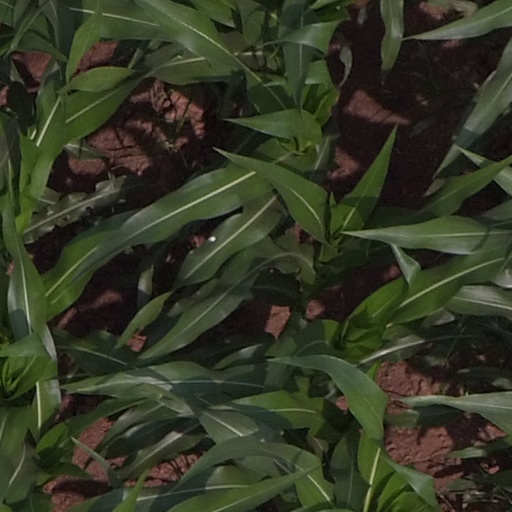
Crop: maize; corn